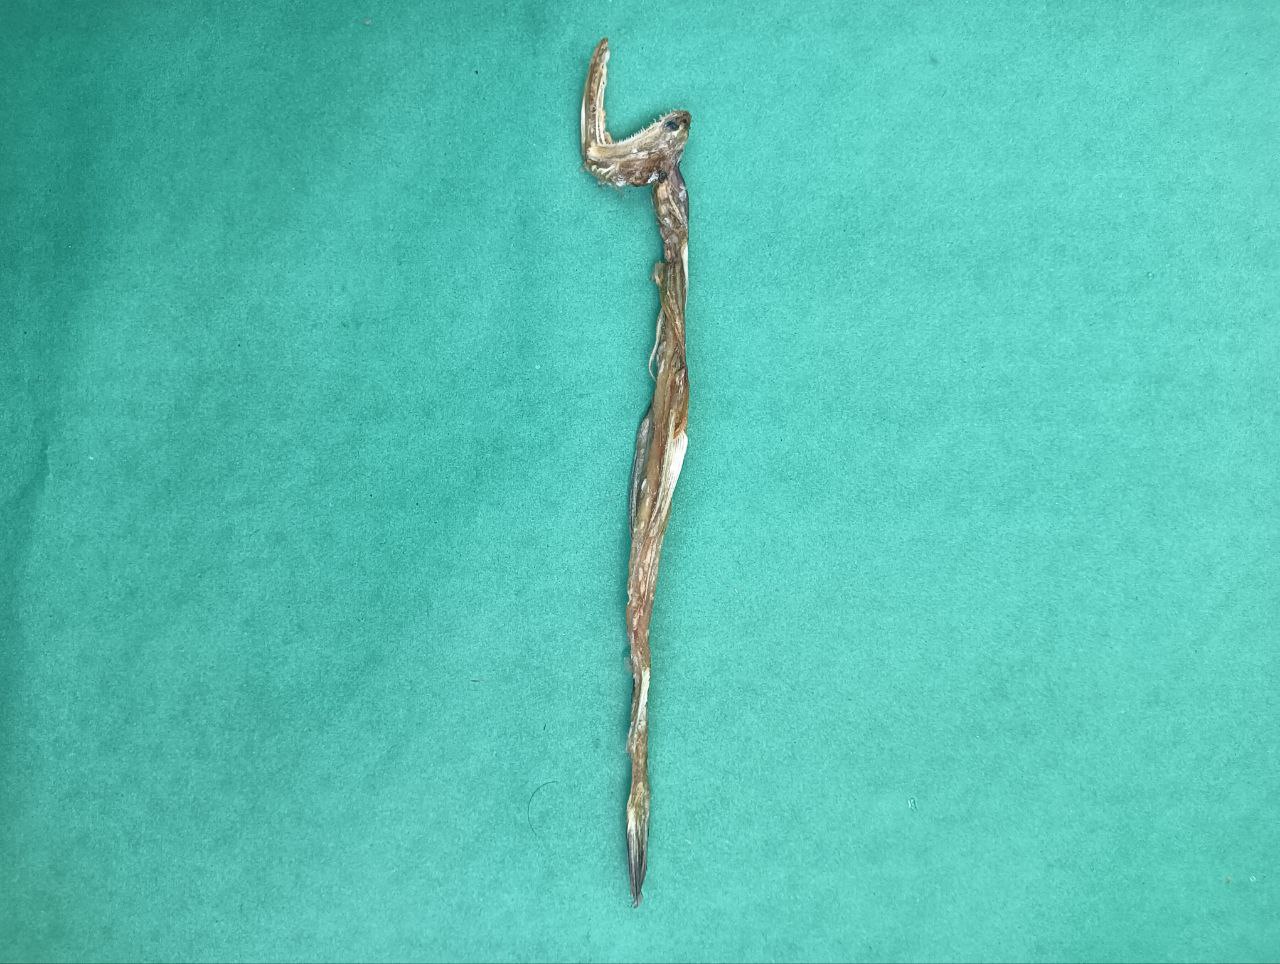
Species: Loitta